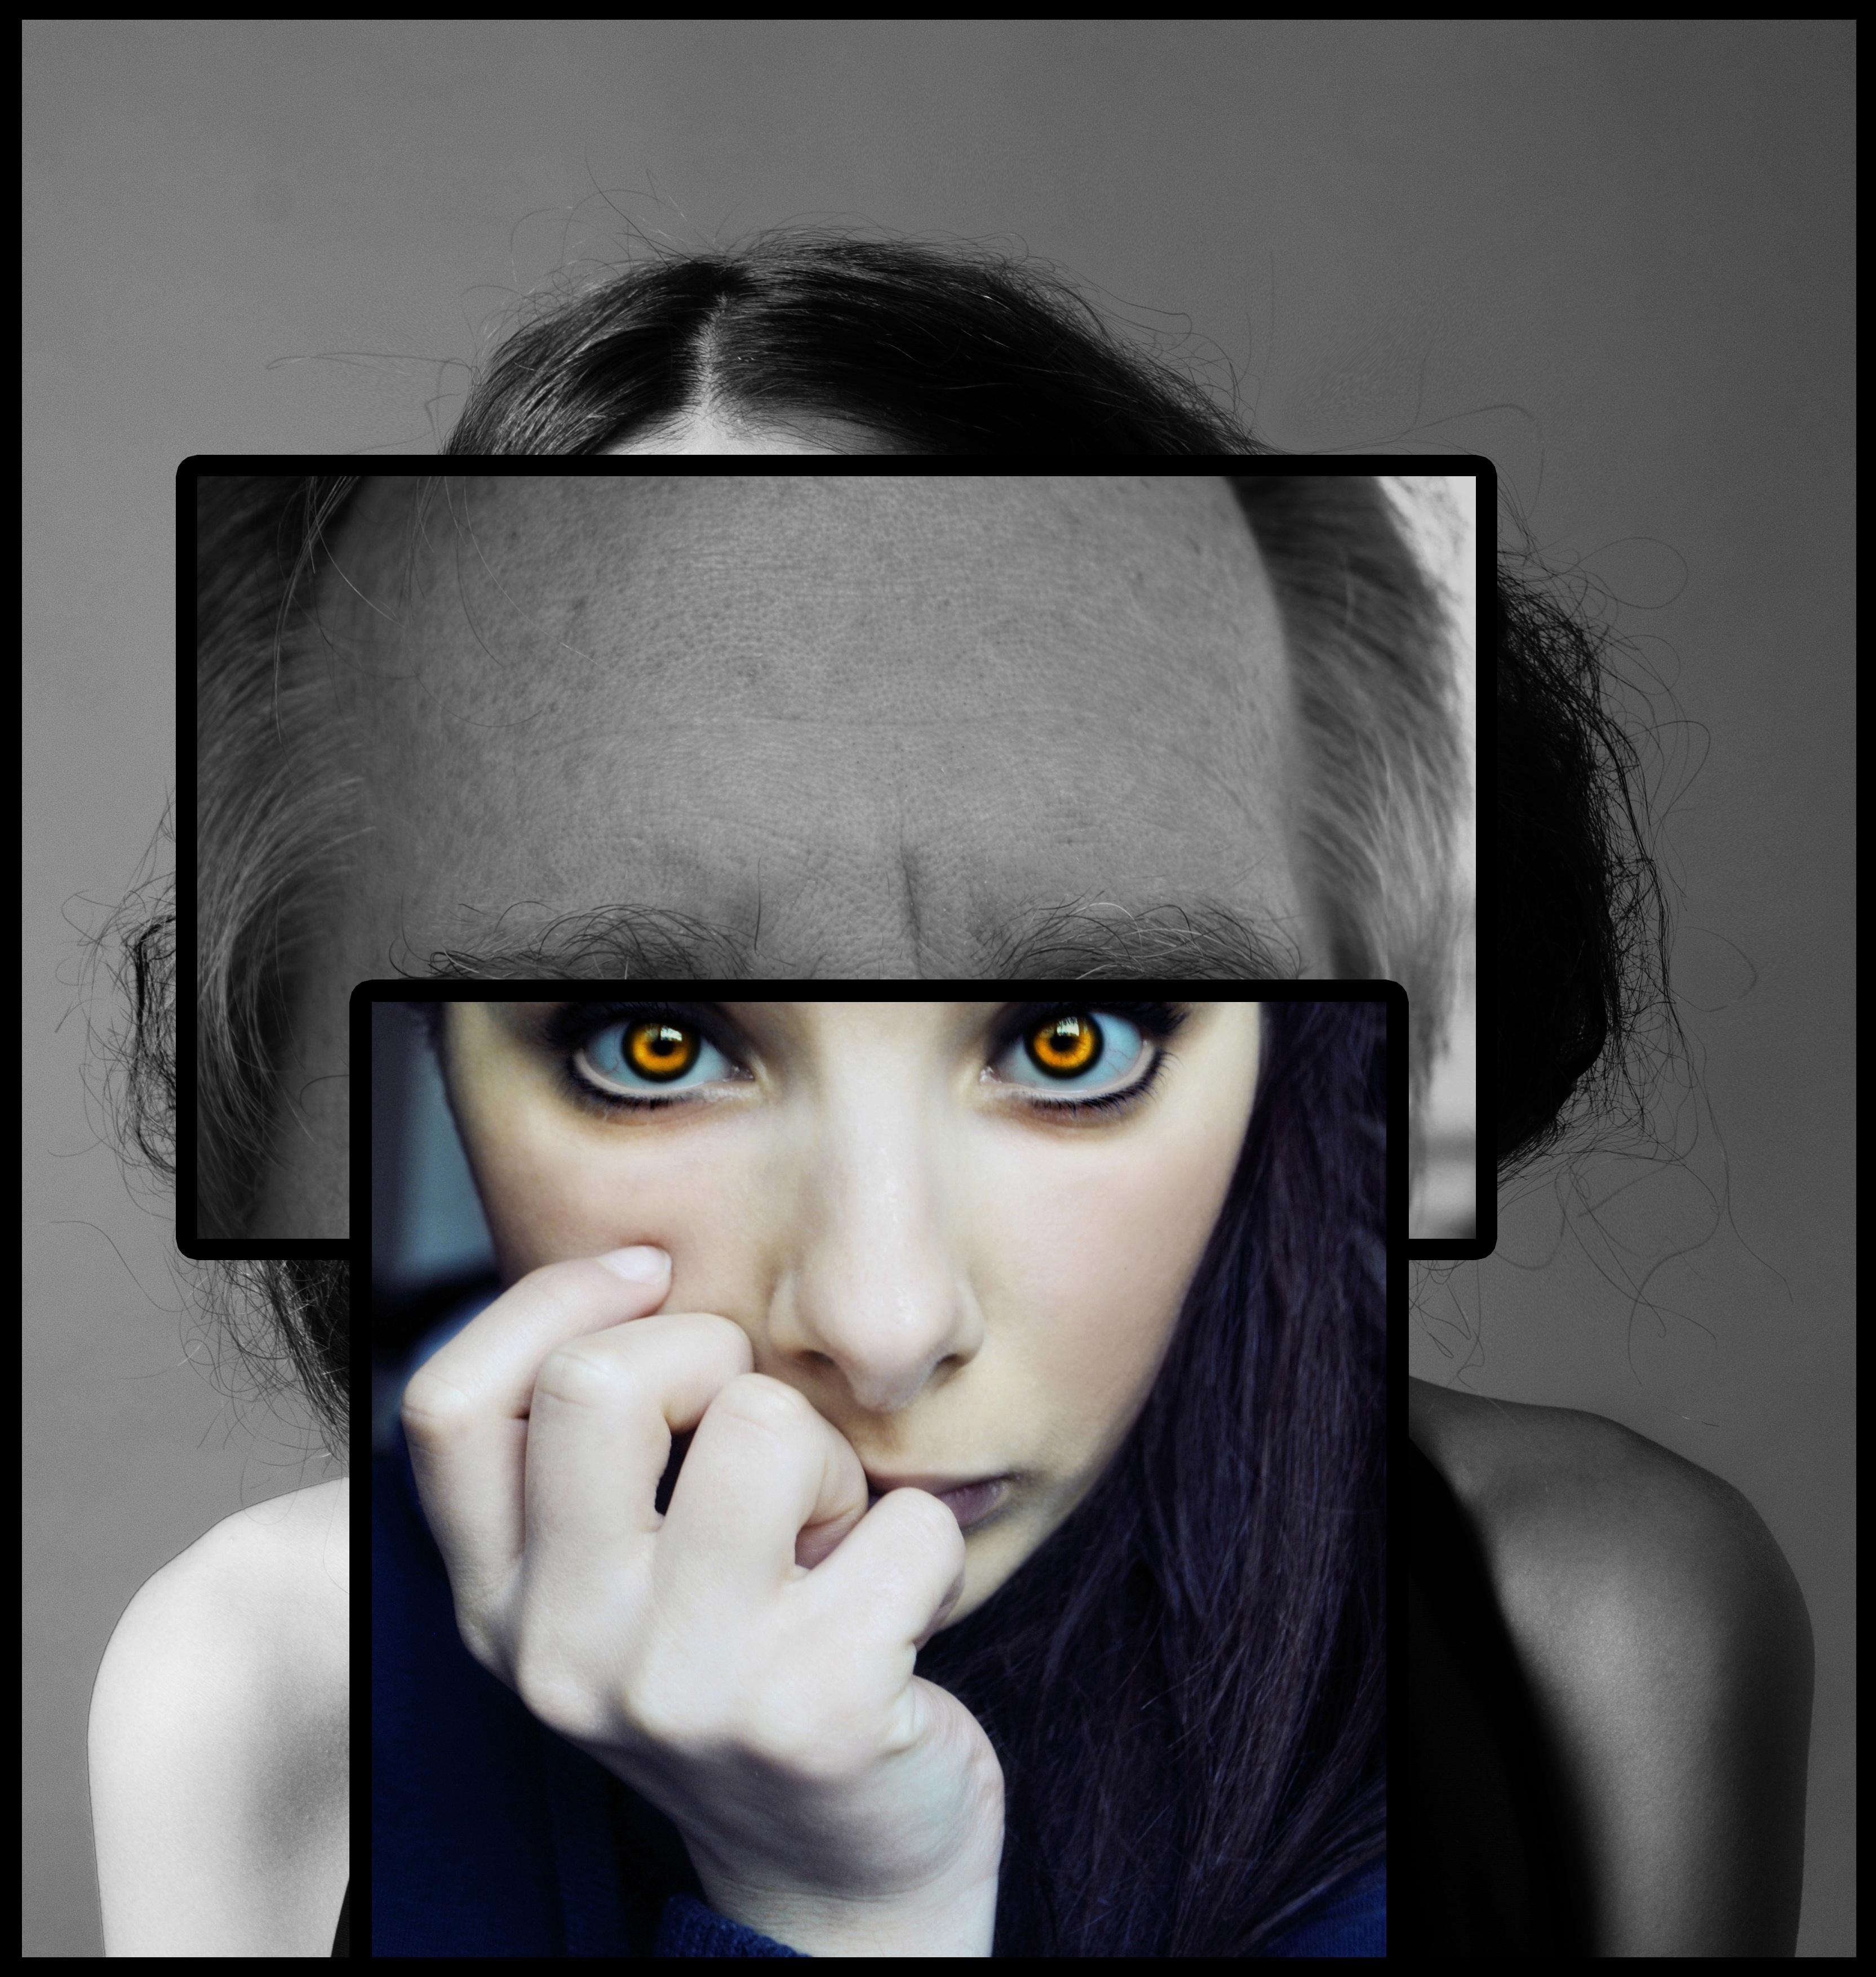
black and white, woman, photography, portrait, memory, black, monochrome, face, eyes, sketch, drawing, psychology, eye, glasses, head, image, organ, psyche, emotion, identity, depression, perception, error, patient, monochrome photography, identity disorder, portrait photography, schizophrenia, personalities, dissoziativ, multiple personality disorder, dissociation